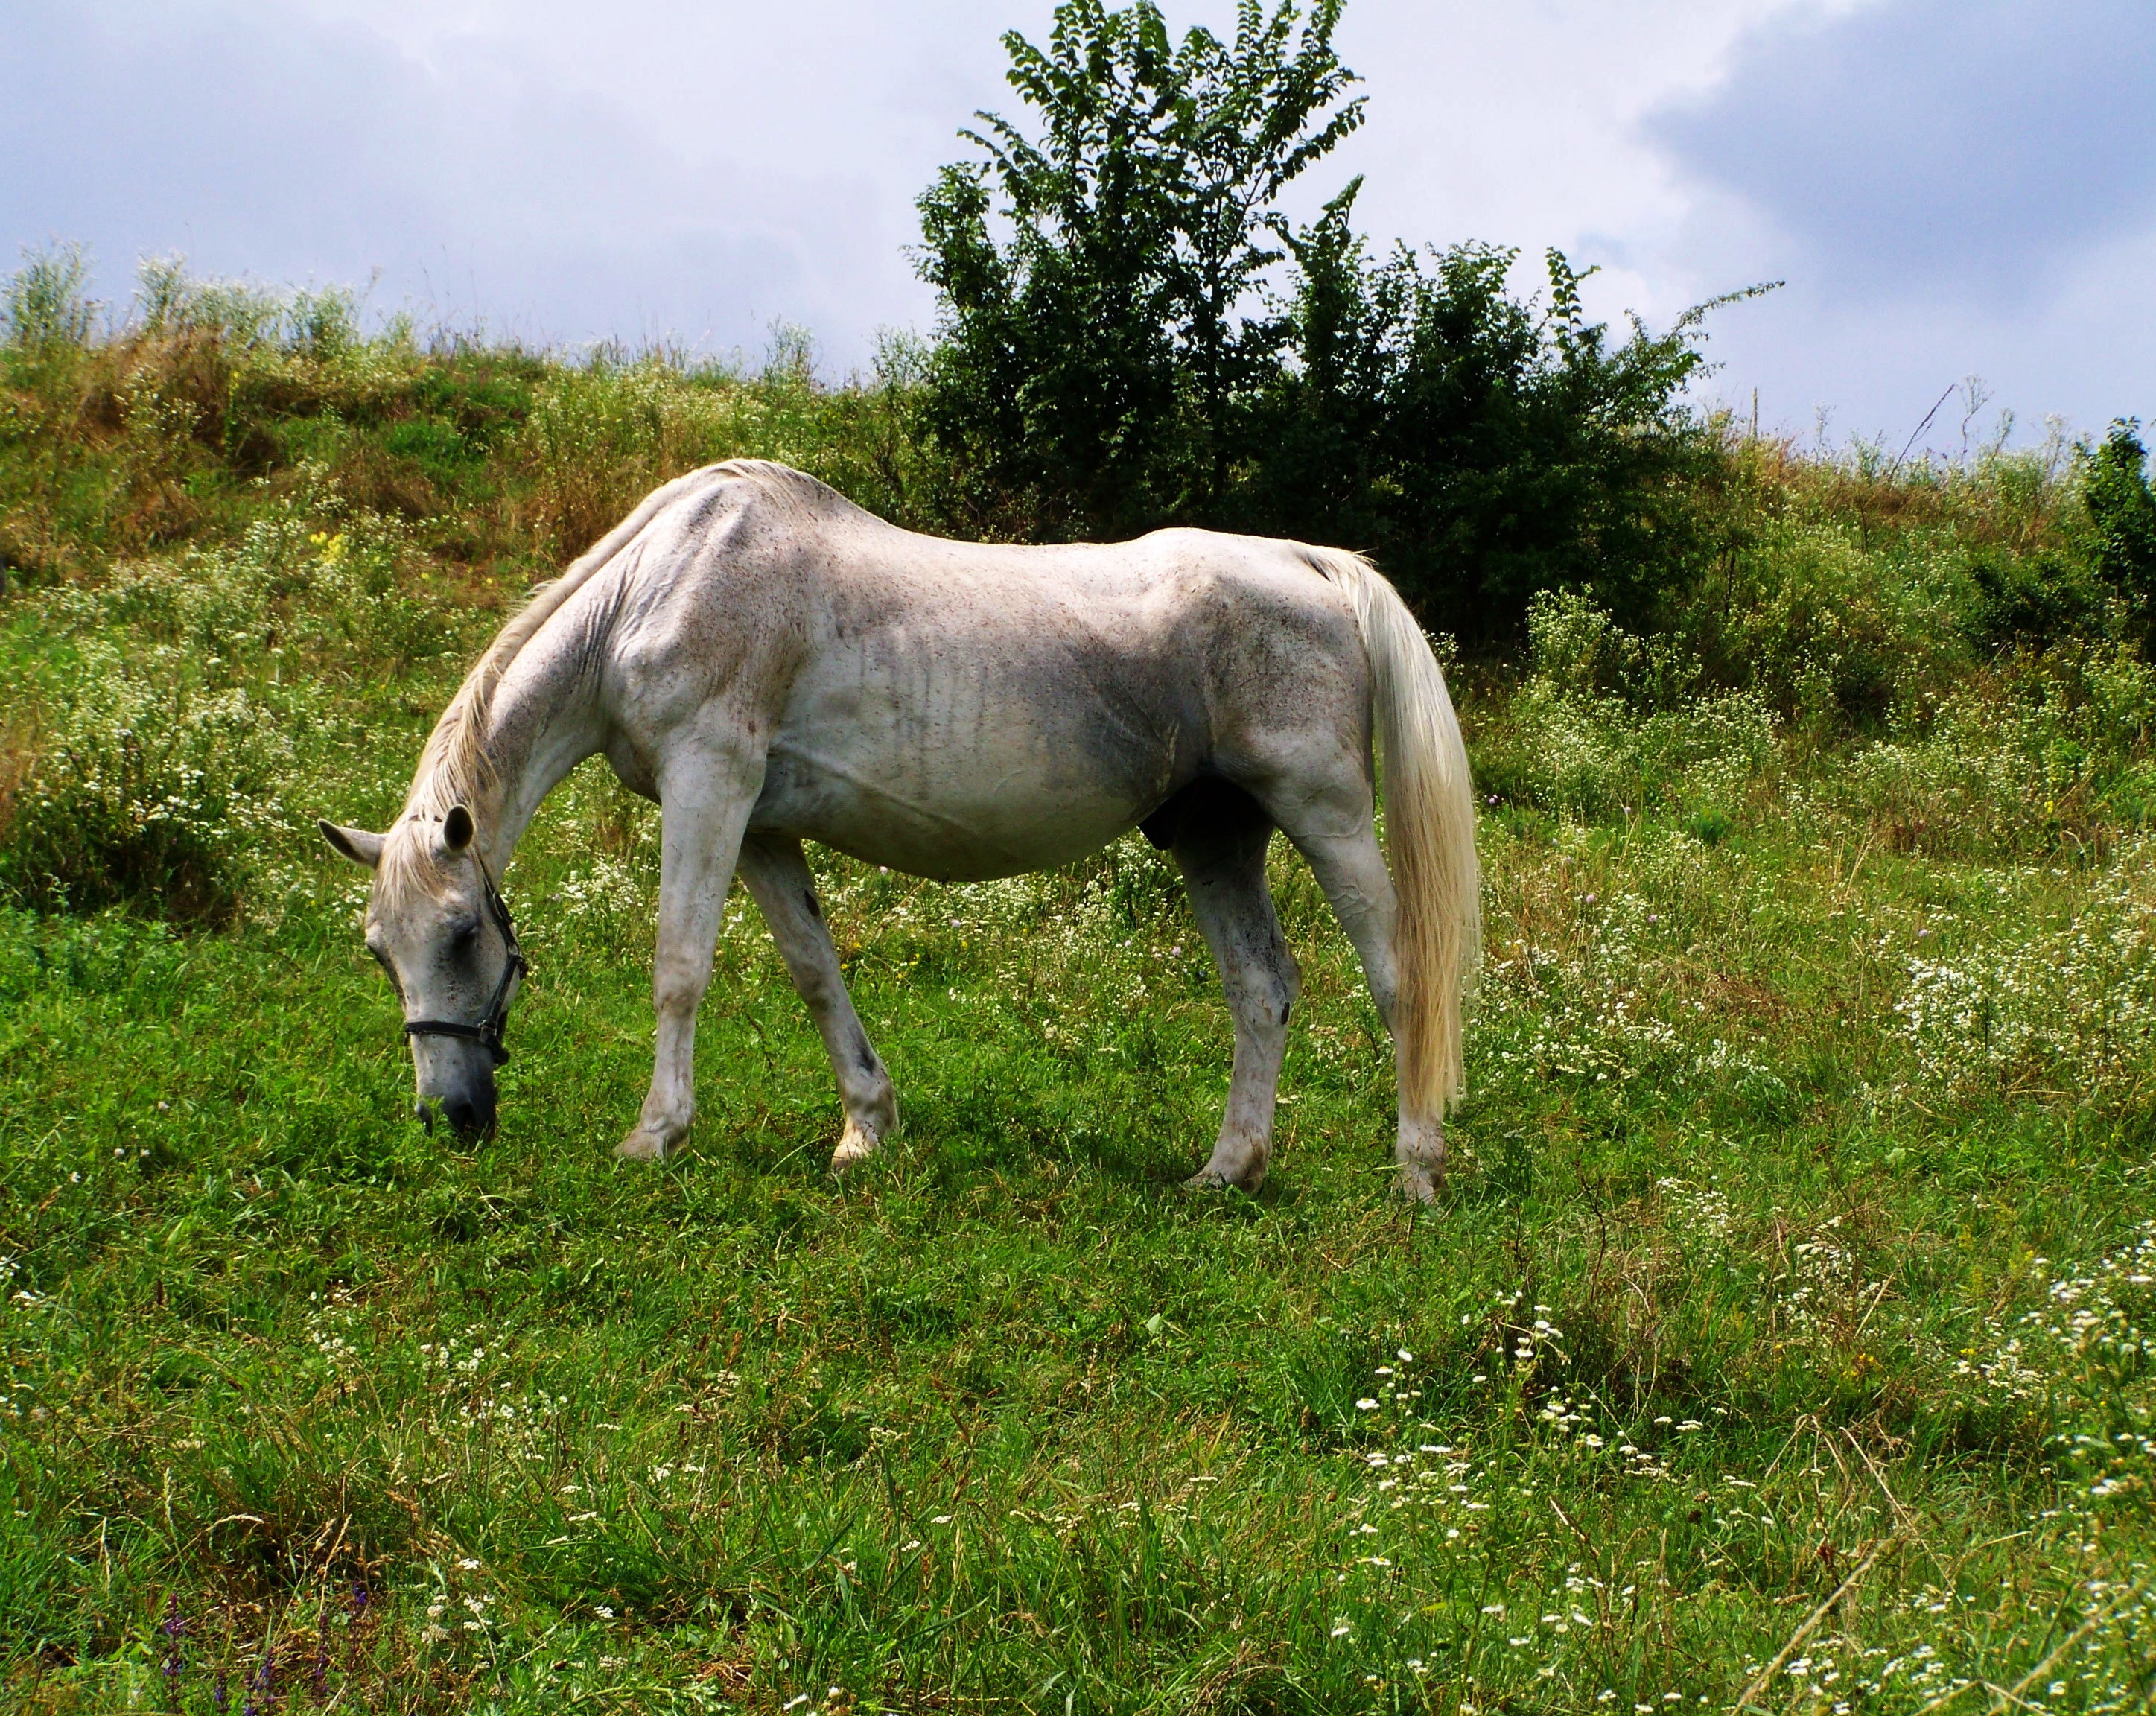
grass, meadow, pasture, grazing, horse, mammal, stallion, fauna, grassland, vertebrate, mare, rural area, pack animal, grazing animals, hoofed animals, horse like mammal, mustang horse